List of ancient Greek and Roman roofs

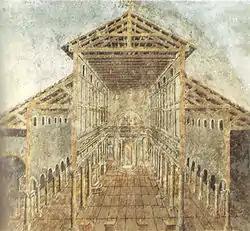
The truss roof of the 4th-century church Old St. Peter's Basilica, Rome. The triangular frame of beams of the main nave is largely self-supporting, as the forces are carried along the beams rather than acting vertically on them.

The list of ancient roofs comprises roof constructions from Greek and Roman architecture, ordered by clear span. Roof constructions increased in clear span as Greek and Roman engineering improved. Most buildings in classical Greece were covered by traditional prop-and-lintel constructions, which often required interior colonnades for support. In Sicily, truss roofs are believed to have appeared as early as 550 BC. Their potential was fully realized during the Roman Empire, which saw trussed roofs spanning over 30 meters in width, covering the rectangular spaces of monumental public buildings such as temples, basilicas, and later churches. These spans were three times as large as the widest prop-and-lintel roofs and were only exceeded by the largest Roman domes.